Romanticism

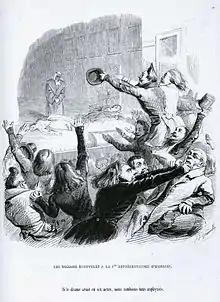
The "battle of "Hernani"" was fought nightly at the theatre in 1830: lithograph, by J. J. Grandville

Although after union with England in 1707 Scotland increasingly adopted English language and wider cultural norms, its literature developed a distinct national identity and began to enjoy an international reputation. Allan Ramsay (1686–1758) laid the foundations of a reawakening of interest in older Scottish literature, as well as leading the trend for pastoral poetry, helping to develop the Habbie stanza as a poetic form. James Macpherson (1736–1796) was the first Scottish poet to gain an international reputation. Claiming to have found poetry written by the ancient bard Ossian, he published translations that acquired international popularity, being proclaimed as a Celtic equivalent of the Classical epics. "Fingal", written in 1762, was speedily translated into many European languages, and its appreciation of natural beauty and treatment of the ancient legend has been credited more than any single work with bringing about the Romantic movement in European, and especially in German literature, through its influence on Johann Gottfried von Herder and Johann Wolfgang von Goethe. It was also popularised in France by figures that included Napoleon. Eventually it became clear that the poems were not direct translations from Scottish Gaelic, but flowery adaptations made to suit the aesthetic expectations of his audience.